Neiva Universal

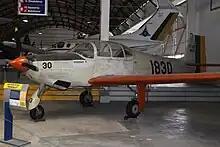
Prototype of the YT-25A Universal II

The Universal was also adopted as a counter-insurgency aircraft. It was later replaced by the Tucano in both the advanced training and attack roles, but it is still used as a primary and basic trainer at the Academia da Força Aérea Brasileira (Brazilian Air Force Academy).